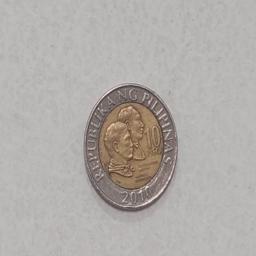
Label: 10_Old_Front